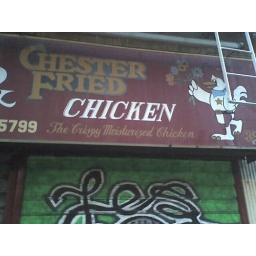
scarier than chicken that's been put in the &amp;quot;Shawrma&amp;quot; machine